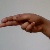
The image shows a hand gesture representing the letter 'H' in Indian Sign Language.